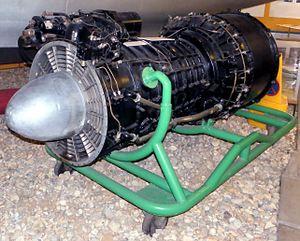
Le Metropolitan-Vickers F.2 est un des premiers turboréacteurs et l'un des premiers propulseurs de conception britannique mettant en œuvre un compresseur à flux axial. Avec son compresseur à neuf étages, sa turbine à deux étages et sa chambre de combustion annulaire, c'était en son temps un moteur révolutionnaire. Il équipa au mois de novembre 1943 un Gloster Meteor qui surclassa les modèles concurrents de Power Jets.
Alan Arnold Griffith est un ingénieur anglais passé à la postérité pour son interprétation magistrale de la rupture fragile et de la fatigue des métaux en termes de contraintes élastiques. Par la suite, il fut le premier à mettre sur pied une théorie satisfaisante du turbopropulseur.